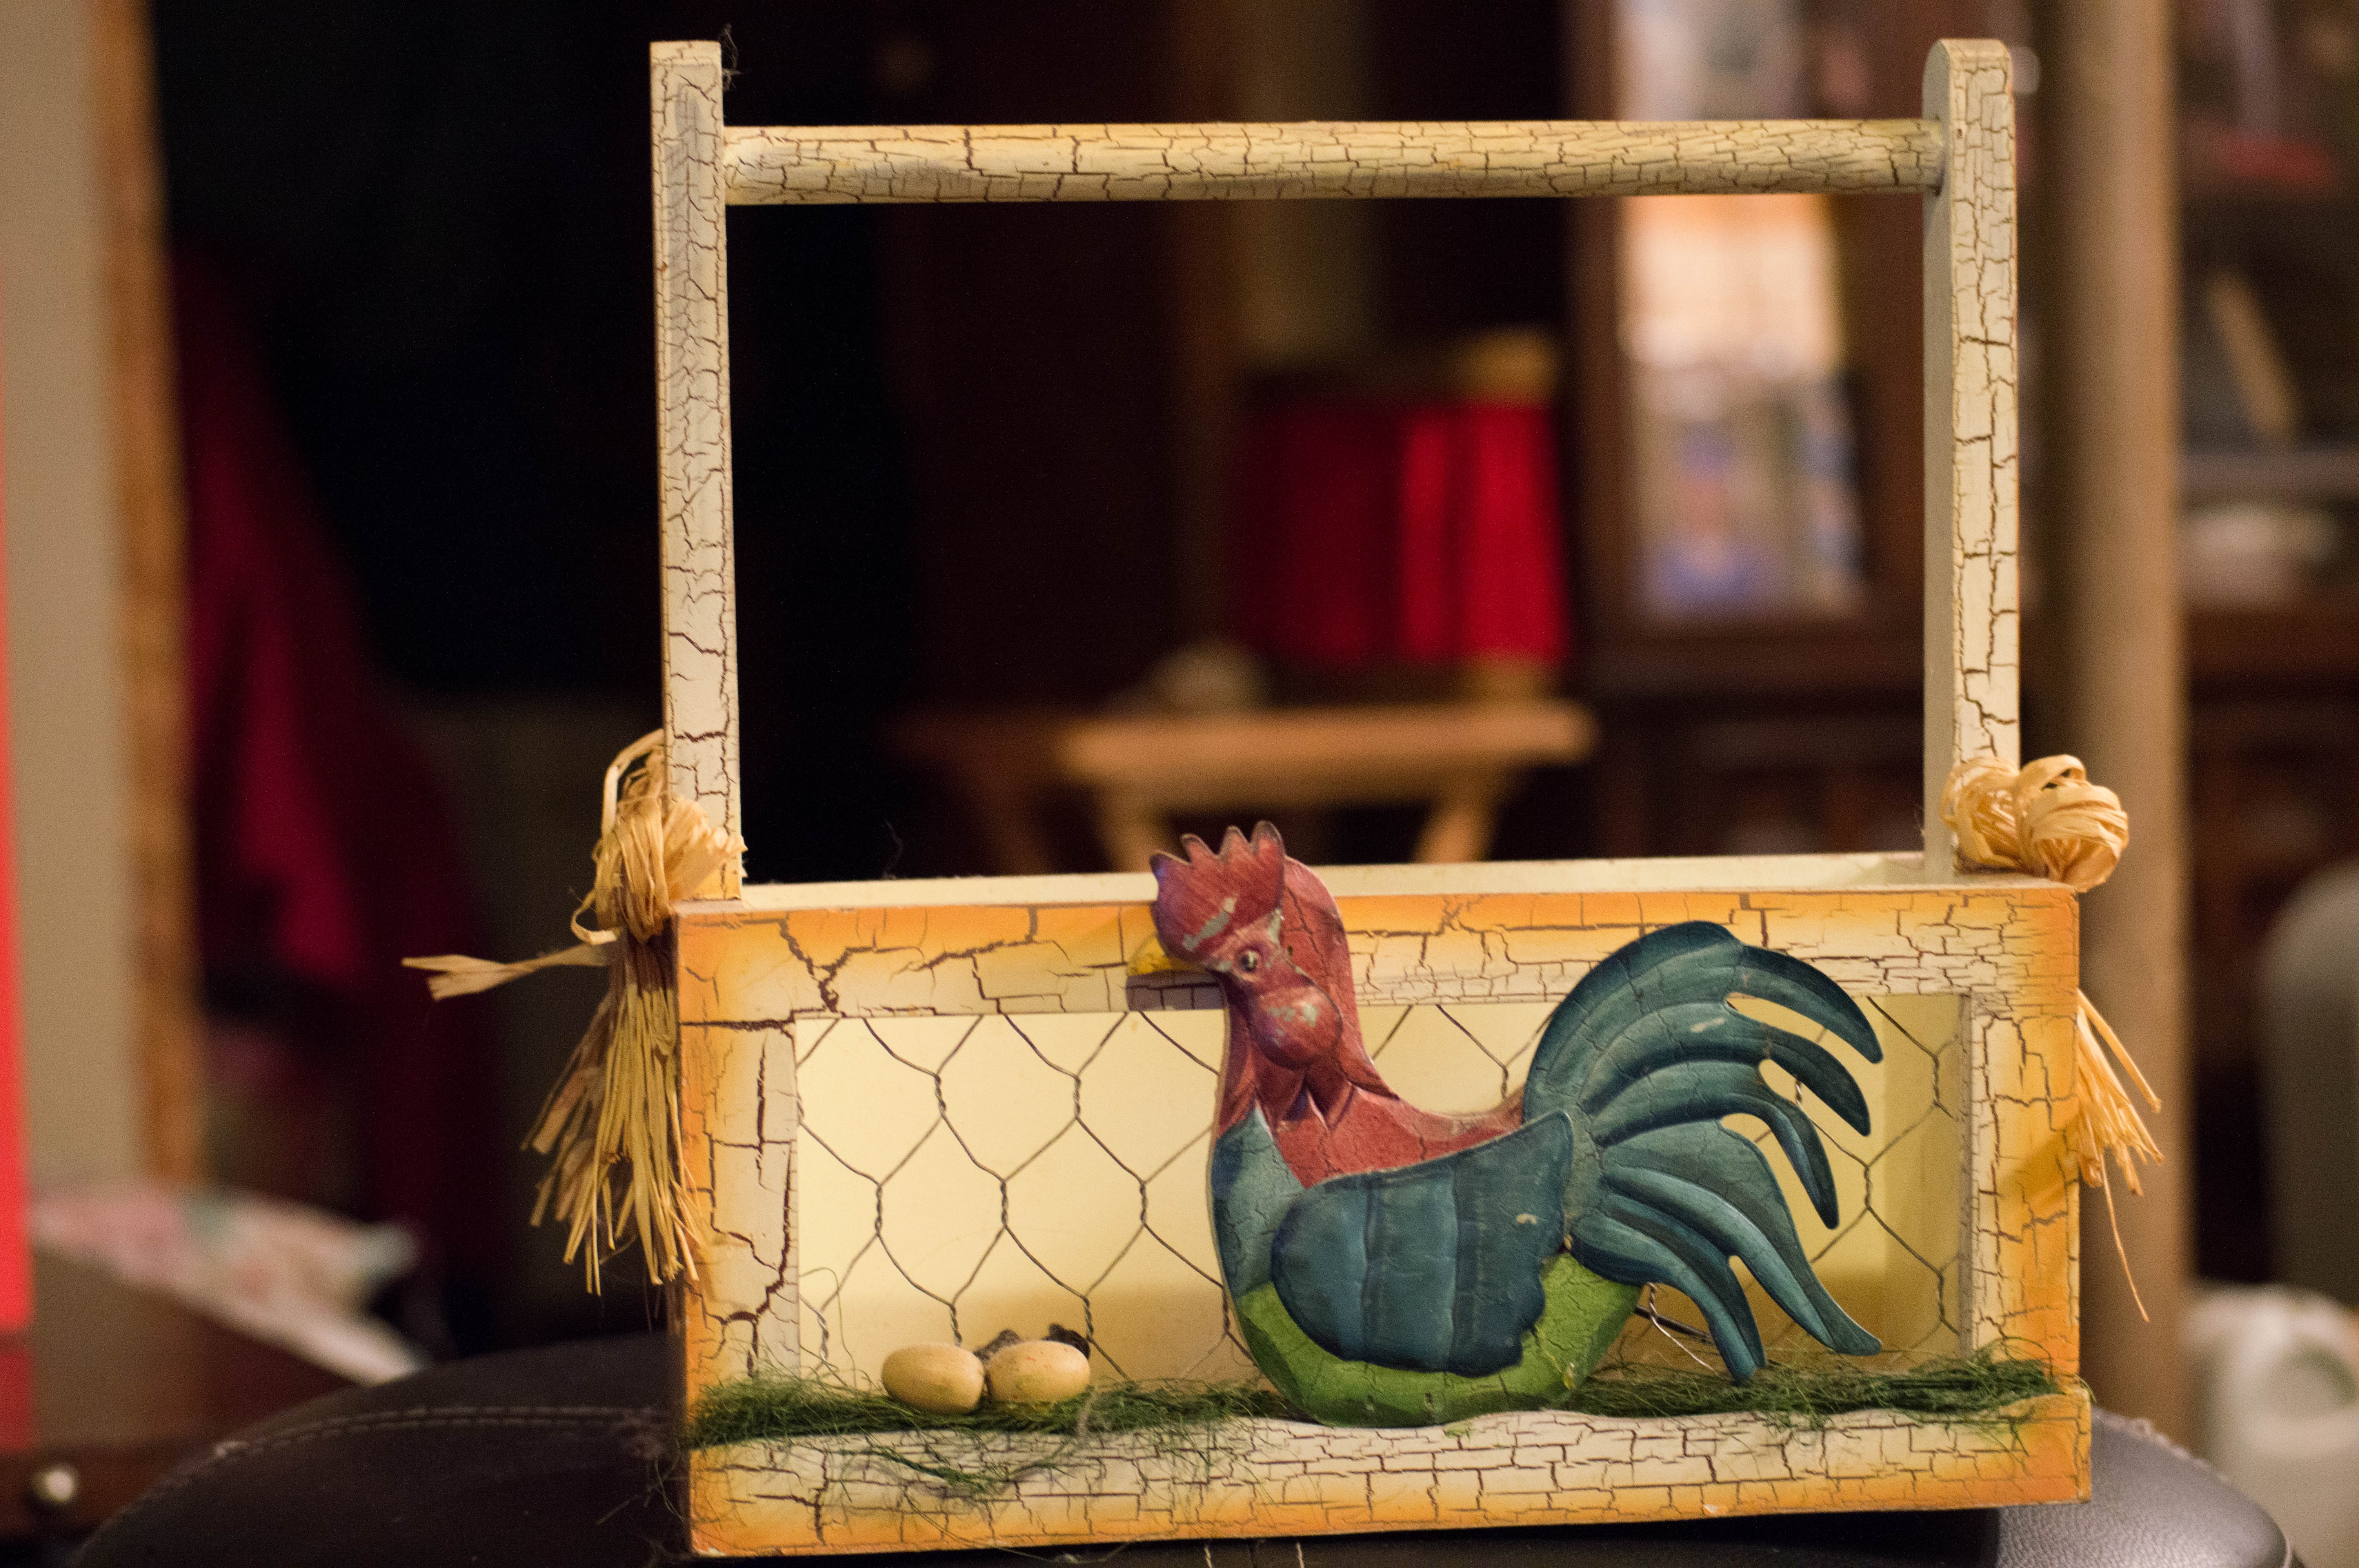
wood, farm, countryside, decoration, spring, furniture, basket, egg, rooster, wooden, picture frame